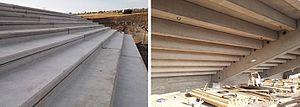
Le stade de Tibériade, est un stade de football en construction, situé à Tibériade dans le nord d'Israël. Le stade sera utilisé par le club de l'Ironi Tibériade.